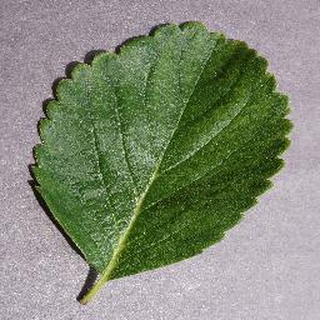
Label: healthy_strawberry